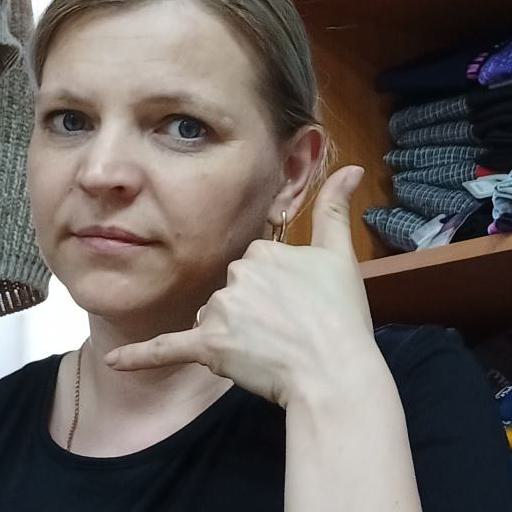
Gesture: call